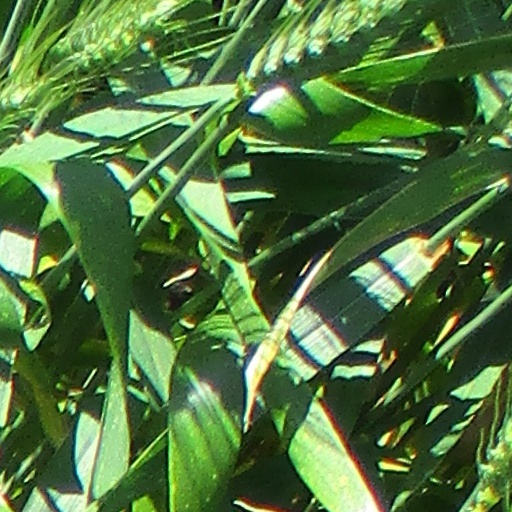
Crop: wheat